Film speed

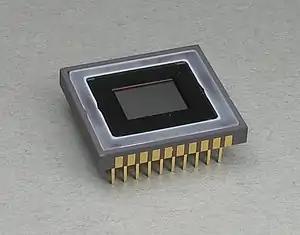
A CCD image sensor, 2/3 inch size

The size of silver halide grains in the emulsion affects film sensitivity, which is related to granularity because larger grains give film greater sensitivity to light. Fine-grain film, such as film designed for portraiture or copying original camera negatives, is relatively insensitive, or "slow", because it requires brighter light or a longer exposure than a "fast" film. Fast films, used for photographing in low light or capturing high-speed motion, produce comparatively grainy images.